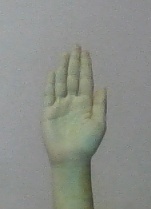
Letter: seen